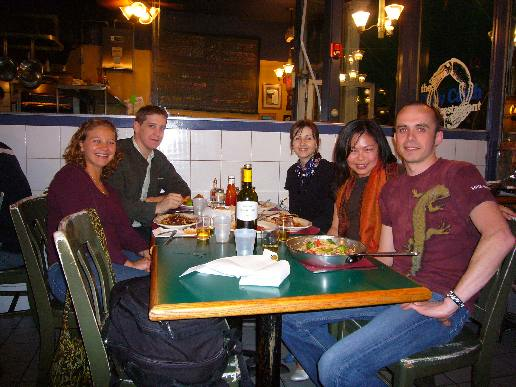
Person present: Yes